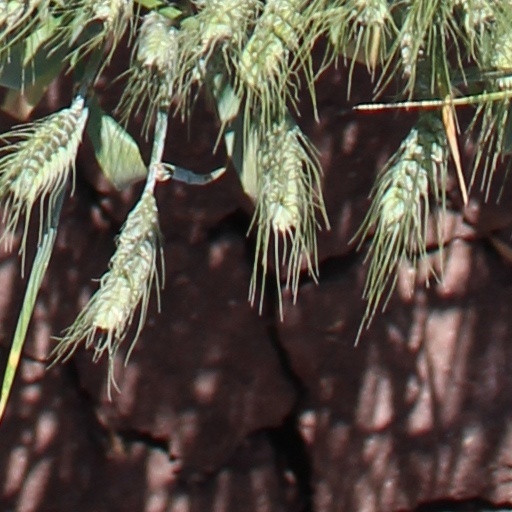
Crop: wheat